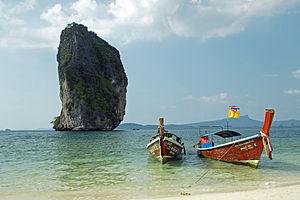
La plage de l'île de Poda, avec des bateaux locaux Ruea Hang Yao, Krabi, Thaïlande.